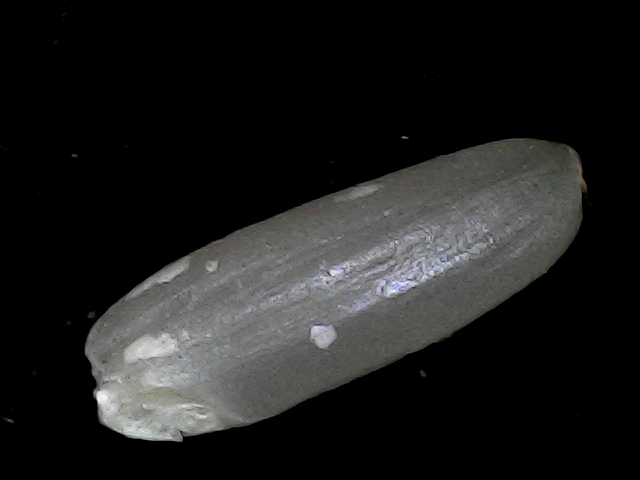
Rice variety: BD85